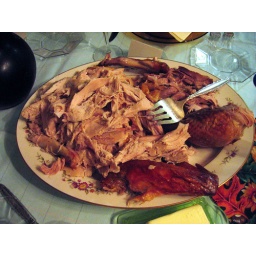
Separated out into white and dark meat.@Brandon's aunt's house in Santa Cruz